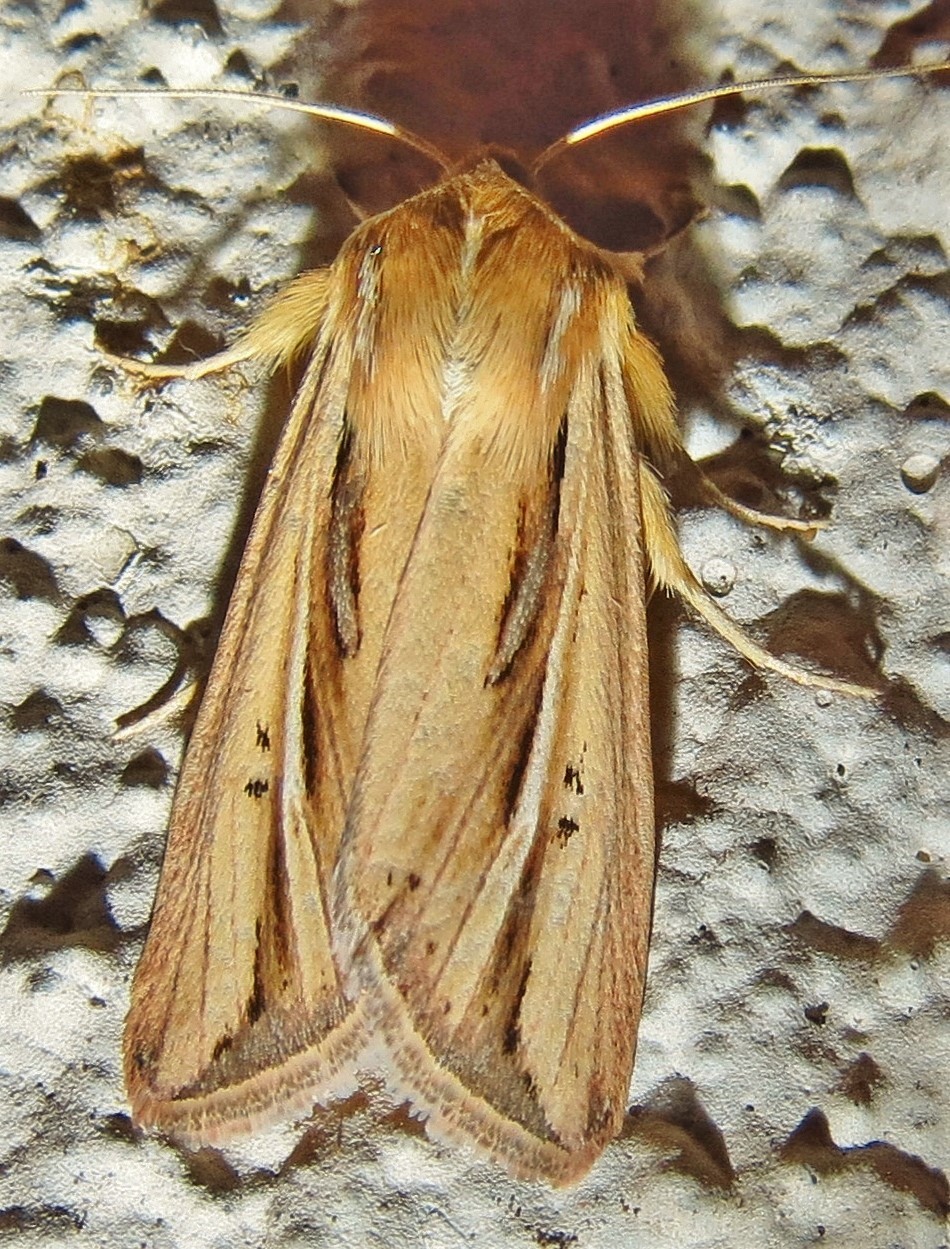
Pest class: wheathead_armyworm_Dargida_diffusa